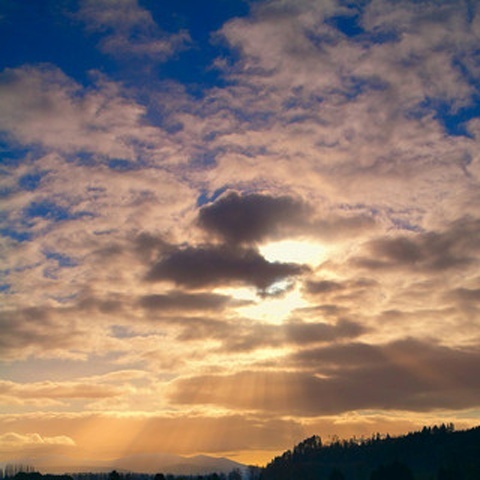
Label: not_food